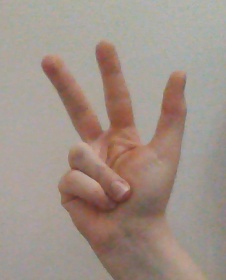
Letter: al